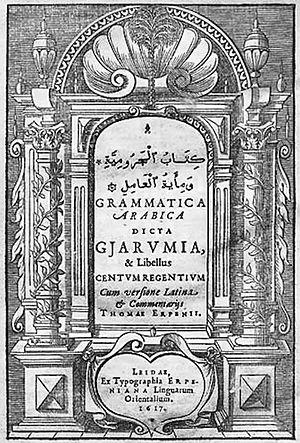
La technique de l'imprimerie à caractères mobiles est utilisée en Extrême-Orient depuis le XIᵉ siècle, avec l'invention de Bi Sheng de caractères en argile. Elle évolue ensuite vers des caractères en métal, plus résistants. Son arrivée en Europe coïncide avec l'invention de la presse par Johannes Gutenberg vers 1454 et fut accueillie dans le monde arabo-musulman, où la copie de manuscrits occupait une place fondamentale, à la fois religieuse, culturelle et économique, soit avec une grande indifférence, soit avec hostilité. Le premier développement des impressions en langue et caractères arabes se fit donc en Europe occidentale, et dans l'Empire ottoman cette technique ne fut longtemps utilisée que par les non-musulmans.